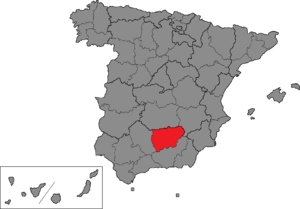
La circonscription électorale de Jaén est l'une des cinquante-deux circonscriptions électorales espagnoles utilisées comme divisions électorales pour les élections générales espagnoles.